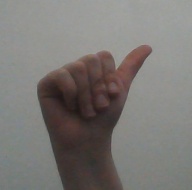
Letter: dhad